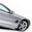
Label: automobile